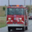
Label: truck